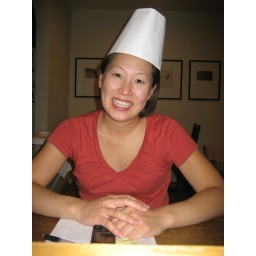
mom in my paper hat